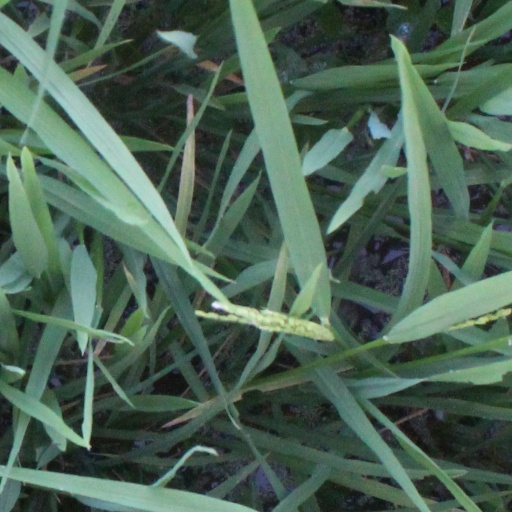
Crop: rice